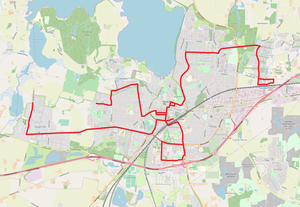
A-bus (Roskilde)
A-busnettet i Roskilde i 2019.
A-busser er en type bybusser i Roskilde, der kører forholdsvis ofte og er let tilgængelige i kraft af mange stoppesteder. A-busserne er gule og kan kendes på deres røde hjørner.